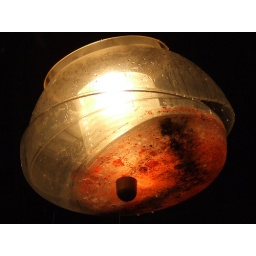
A disgusting pool of water collected in a street light on Oxford Street.